List of presidents of the University of Central Florida

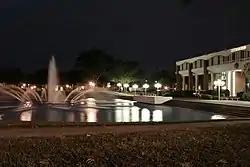
Millican Hall, named after UCF's first president, Dr. Charles Millican.

The president of the University of Central Florida is the chief executive officer of the university. The university's Board of Trustees nominates the president, who must then be confirmed by the Florida Board of Governors. There is no limit set on how long a president may serve in office.